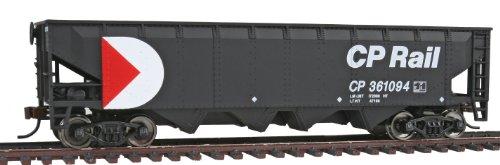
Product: Walthers Trainline Walthers Trainline 40' 4-Bay Offset Hopper Canadian Pacific #361094
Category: Toys & Games | Hobbies | Trains & Accessories | Train Cars | Freight Cars | Hoppers
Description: Rp-25 metal wheels.
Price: $24.44